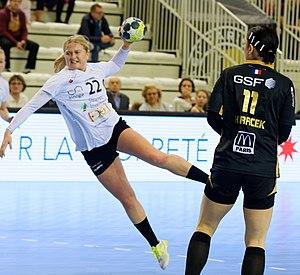
Rencontre du tour principal de la coupe EHF entre Issy Paris Hand et les danoises de Copenhague. A Issy Les Moulineaux, le 28 janvier 2018.
Hanna Blomstrand, née le 25 août 1996 à Falun, est une handballeuse internationale suédoise, qui évolue au poste d'arrière droite.